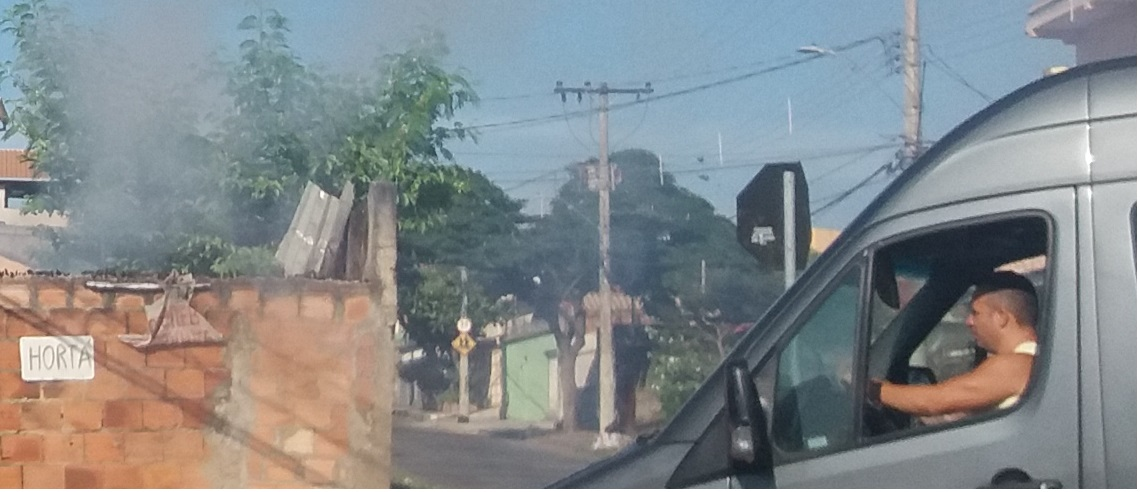
Fire: no
Smoke: yes